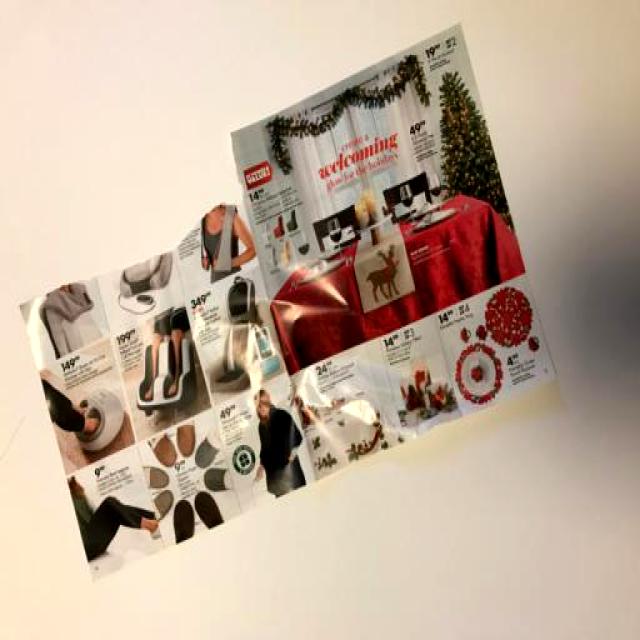
Label: Paper